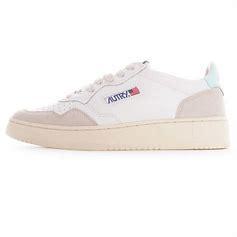
Brand: Autry
Model: Action Shoes 100